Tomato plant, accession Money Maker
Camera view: tilt-top (135 deg); turntable rotation: 150 degrees
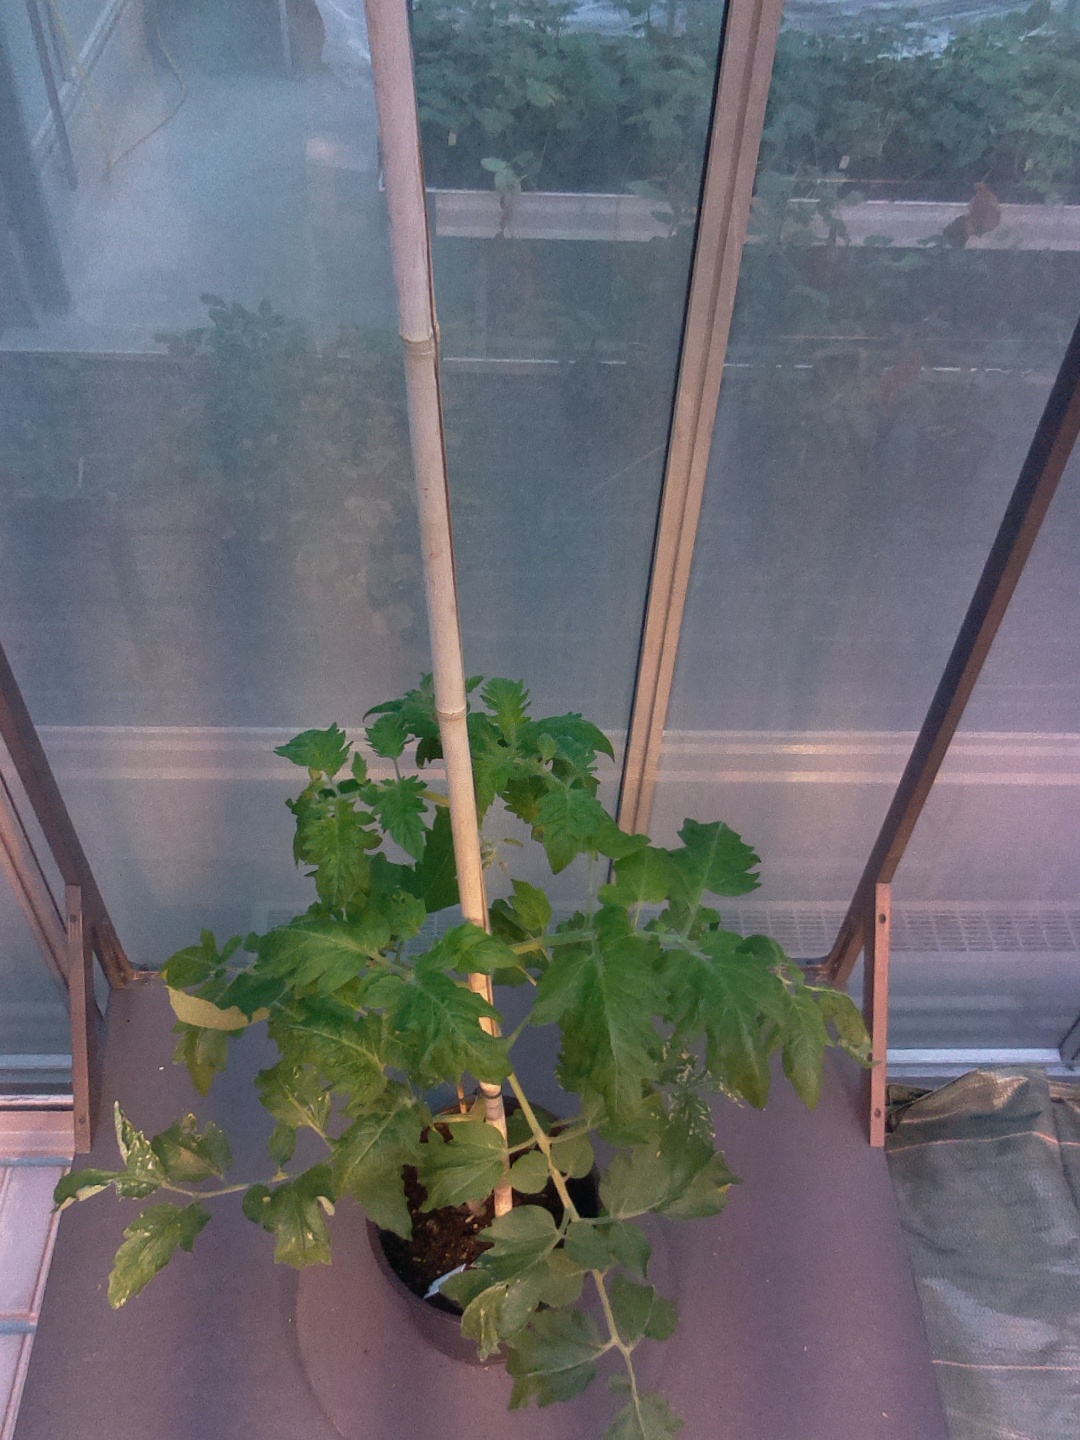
BBCH growth stage 55: 5 inflorescences visible